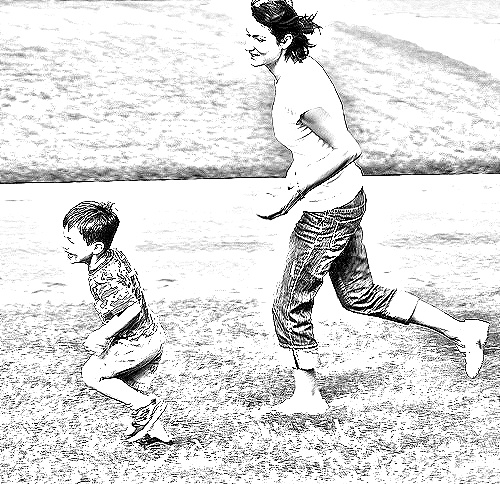
Portrait style: Sketch Portrait